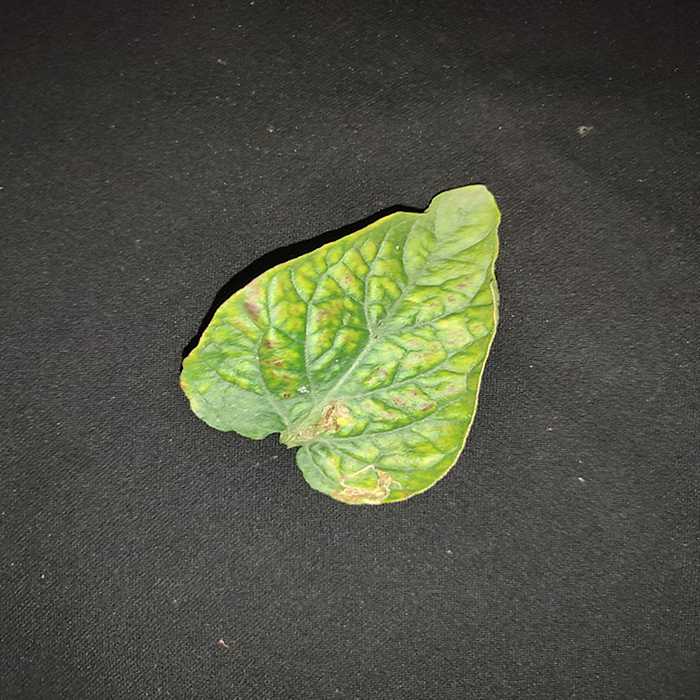
Plant: Tomato
Label: Tomato spotted wilt